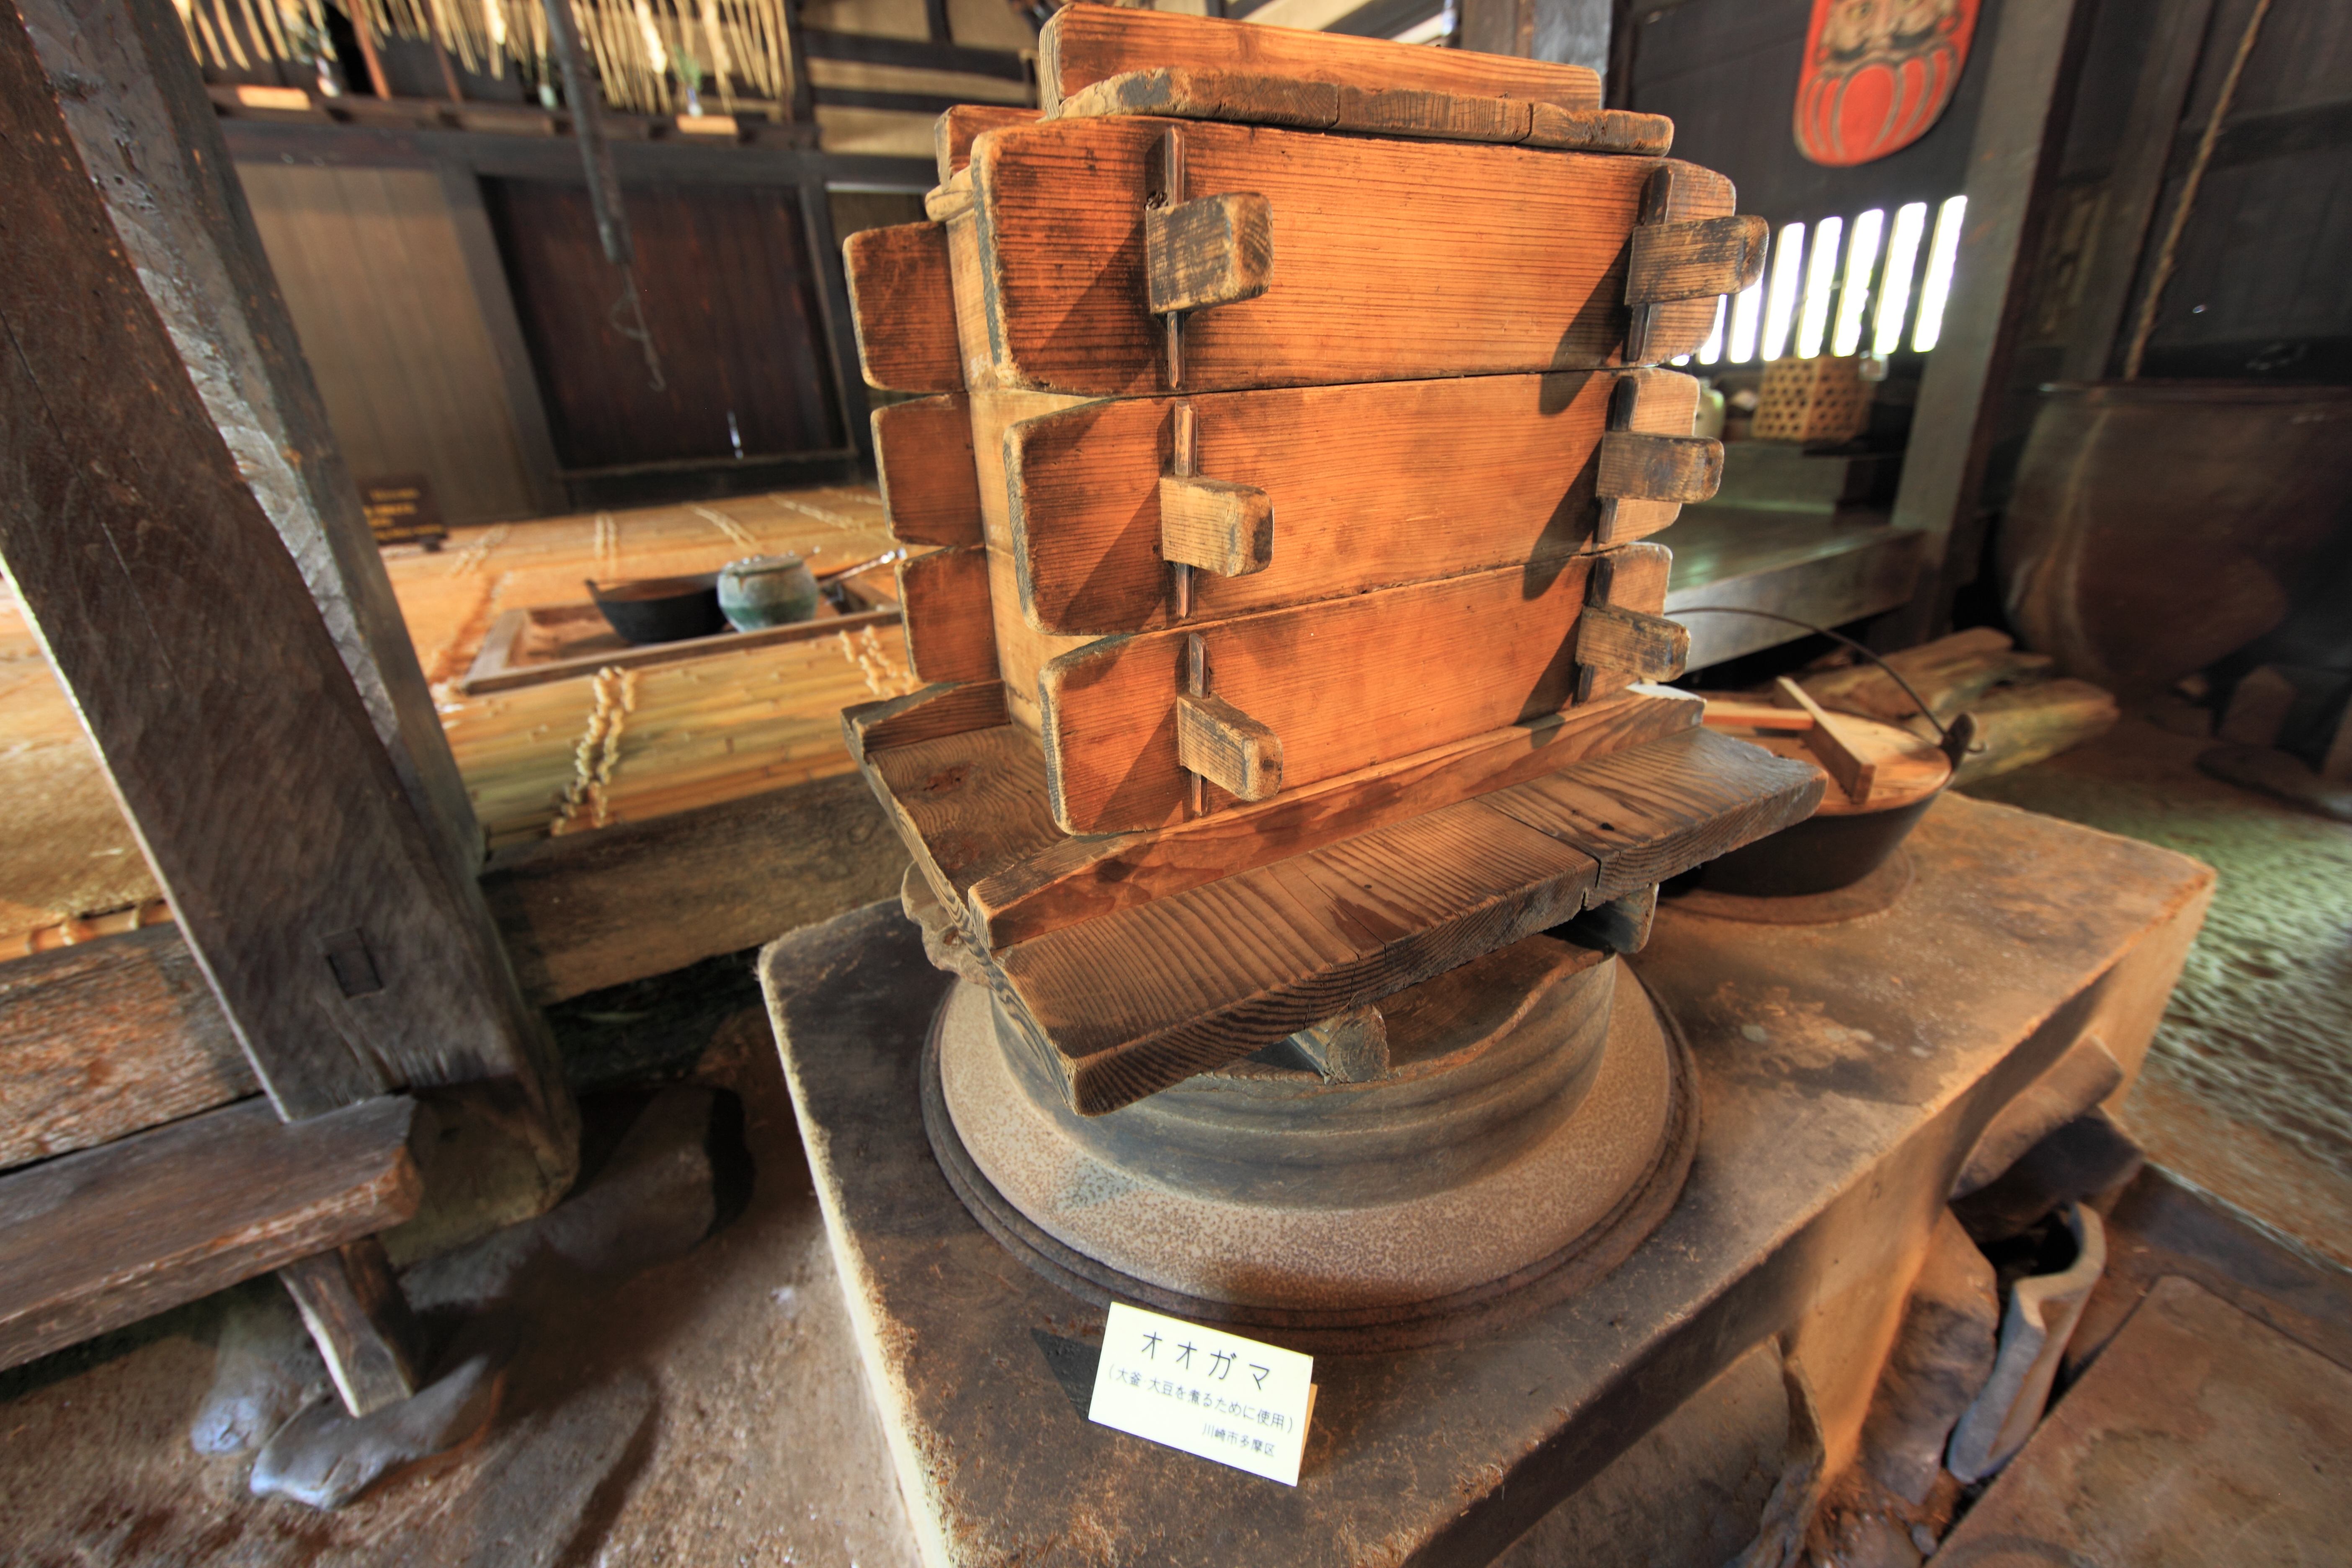
wood, farm, house, interior, home, high, furniture, cool image, design, japanese, 5d, style, hires, markii, traditional, folk, hi, res, resolution, canonef14mmf28liiusm, man made object, machine tool